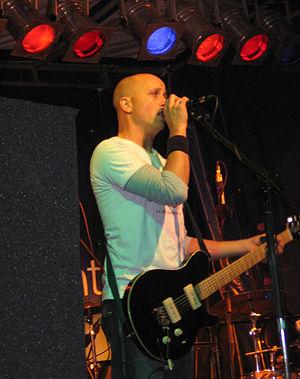
Johnny Diesel est un musicien australien de blues, rock et soul. Il est né à Fall River, dans le Massachusetts, aux États-Unis le 31 mai 1966 et a émigré en Australie avec sa famille à l'âge de 9 ans. Guitariste et chanteur, de son vrai nom Mark Lizotte, Johnny Diesel a enregistré 9 albums.